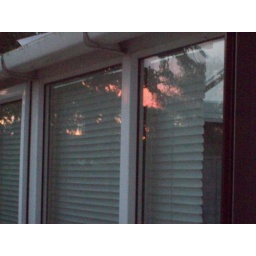
reflection in the conservatory windows, this was taken through the kitchen window too!